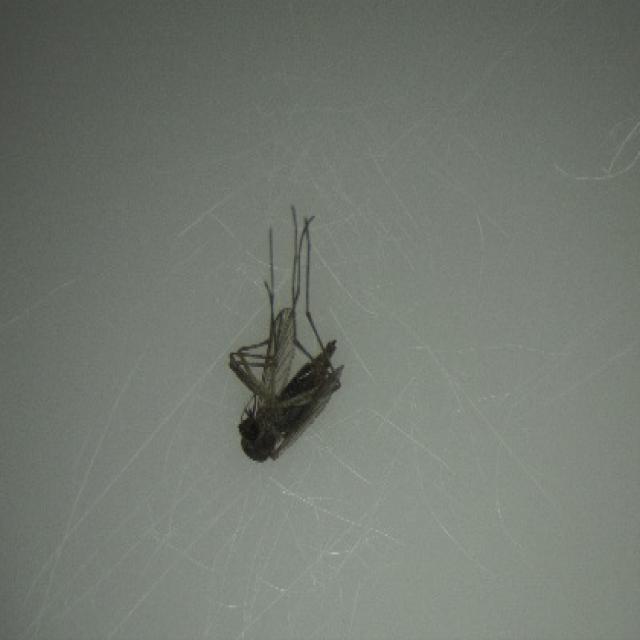
Species: aedes_vexans